Health (film)

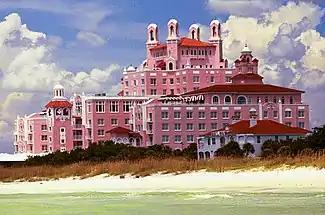
A pink, multi-floor hotel stands out above a calm sea and a windswept beach.

Under the supervision of Alan Ladd, Jr., head of 20th Century-Fox, director Robert Altman made "HealtH" for US$6 million through his Lion's Gate Films company (unrelated to the present-day firm based in Vancouver). At the time, Altman had commitments to deliver films for Fox until 1981; "HealtH" was his fifteenth feature project. "[Alan] had great faith in me," he told David Sterritt in 2000; "he put his own job on the line." Of the film's timing, he said, ""HealtH" could have only been made when it was made, and that was the end of the Carter era." This and 1979's "Quintet" were Altman's first collaborations with writer Frank Barhydt; the two would later work on the 1988 HBO miniseries "Tanner '88", as well as 1993's "Short Cuts" and 1996's "Kansas City".